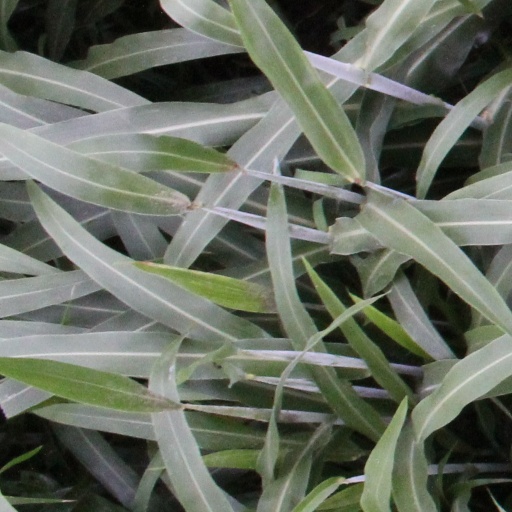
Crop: sorghum